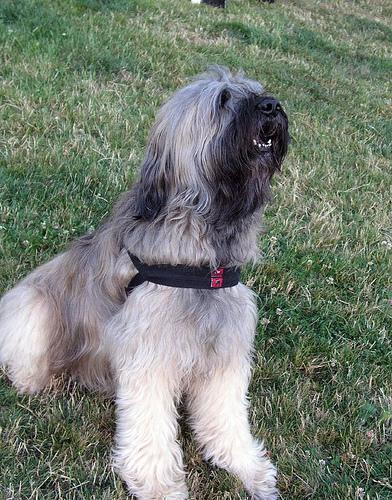
briard